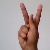
The image shows a hand gesture representing the letter 'K' in Indian Sign Language.